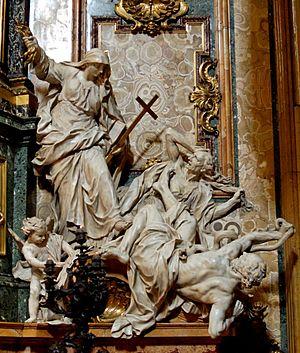
Pierre Le Gros, dit le jeune', né à Paris le 12 avril 1666 et mort à Rome le 3 mai 1719, est un sculpteur français qui a travaillé principalement à Rome et a réalisé des œuvres importantes pour des clients ecclésiastiques, en particulier les jésuites et les dominicains.